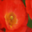
Label: poppy